Thodi Khushi Thode Gham

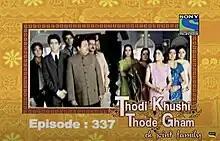
A promotional logo image of "Thodi Khushi Thode Gham".

Thodi Khushi Thode Gham is an Indian soap opera about the battle of the two genders that aired five days a week on Sony TV from 24 April 2006 until 6 December 2007. The show was created by Vinta Nanda, Piyush Gupta and Jatin Sethi and was produced by their production company Diamond Pictures.